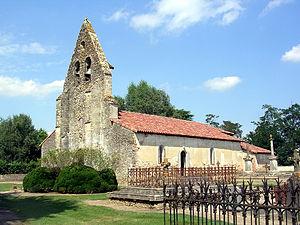
L'église de Saint-Christau à Benquet (Landes, France)
Églises possédant un clocher-mur, ou clocher à peigne, clocher-arcade ou campenard.
Un clocher est un élément architectural d'une église, une tour ou un château, généralement en forme de tour plus ou moins élevée, qui héberge une ou plusieurs cloches.
L'église Saint-Christophe de Benquet, communément appelée église de Saint-Christau, est l'une des deux églises de la commune de Benquet, dans le département français des Landes. Elle est une étape sur la voie Limousine du chemin de pèlerinage de Saint-Jacques-de-Compostelle.
Le département français des Landes compte 438 églises pour un total de 331 communes, soit une moyenne de 1,32 église par commune. La commune de Parleboscq, née de la réunion de sept paroisses, compte à elle seule sept églises.